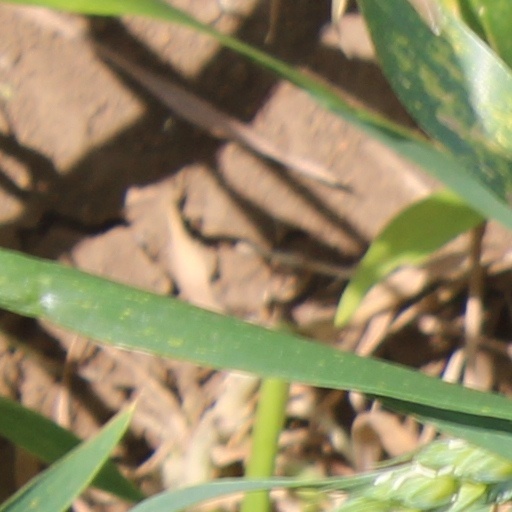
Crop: wheat